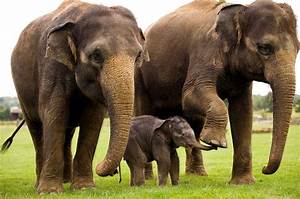
Label: elephant